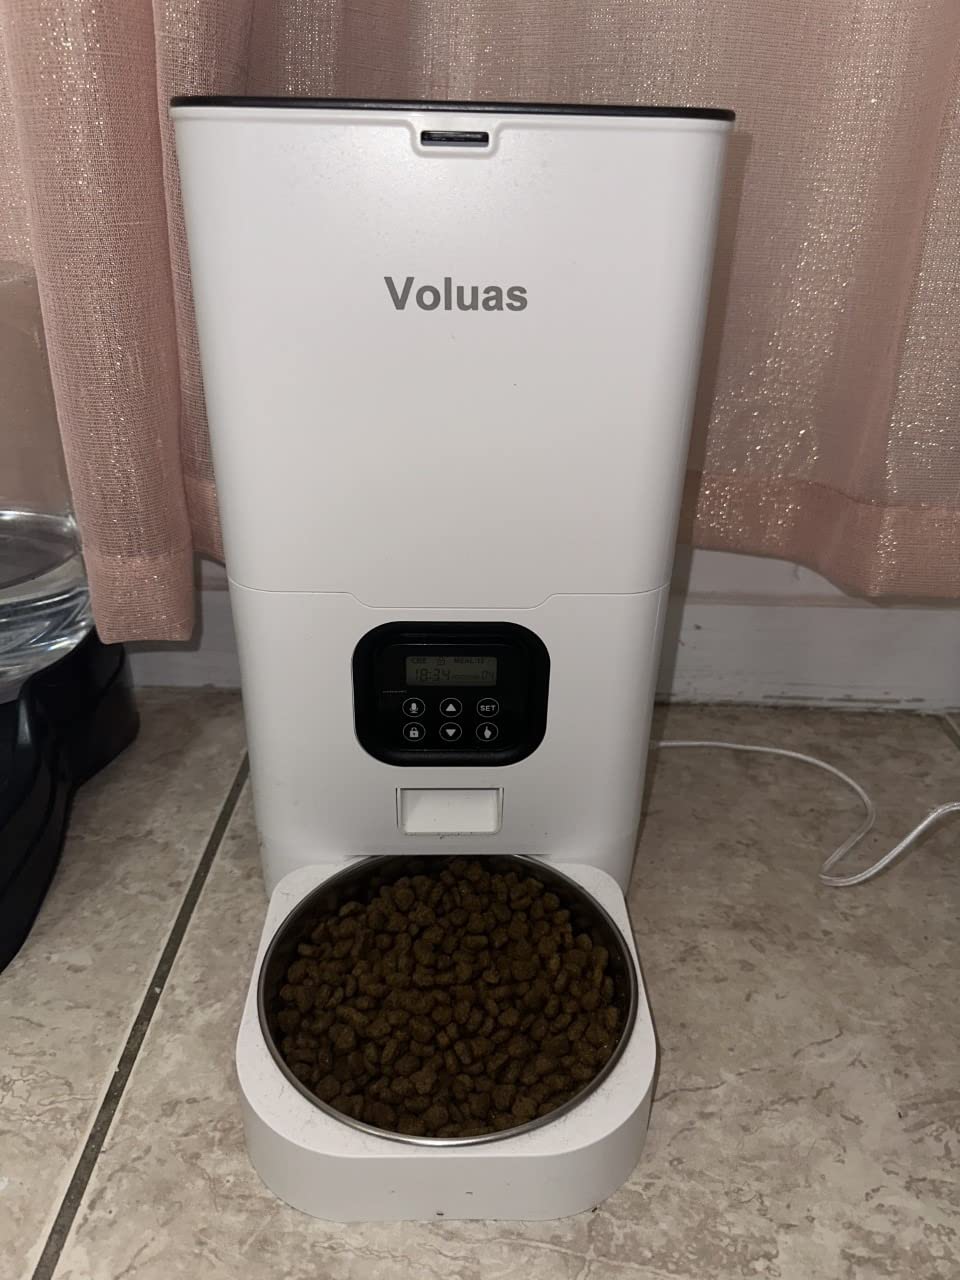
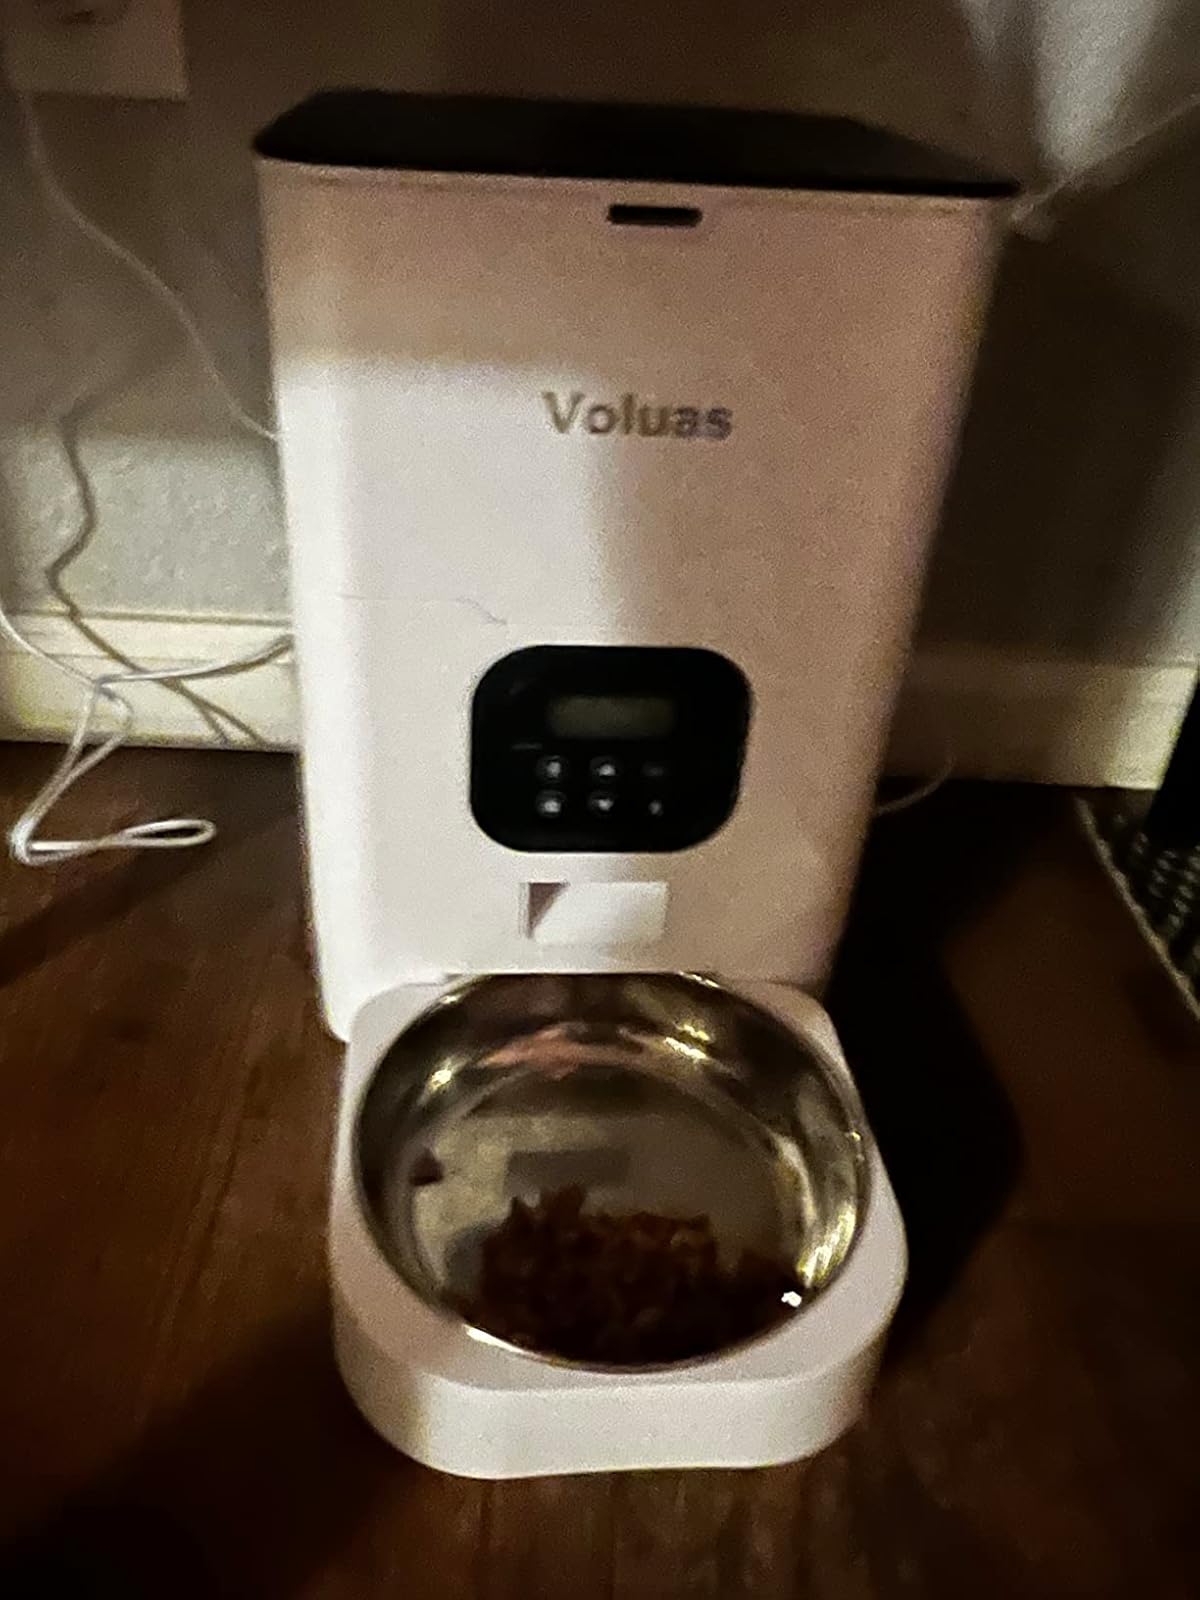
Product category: items_feeder
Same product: yes